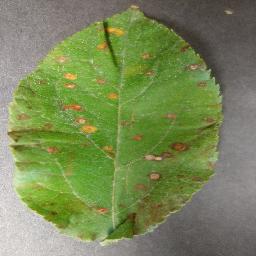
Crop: apple
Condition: cedar_rust